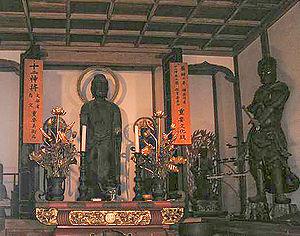
Dans quelques confessions bouddhistes, les douze généraux célestes ou douze généraux divins sont des divinités protectrices, ou yaksha de Bhaisajyaguru, le Bouddha de la guérison. Ils sont présentés dans le Bhaiṣajyaguruvaidūryaprabharāja sūtra